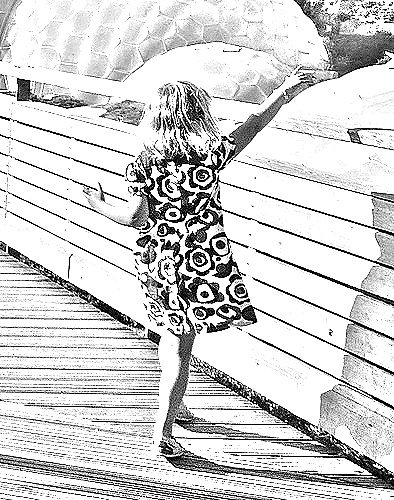
Portrait style: Sketch Portrait